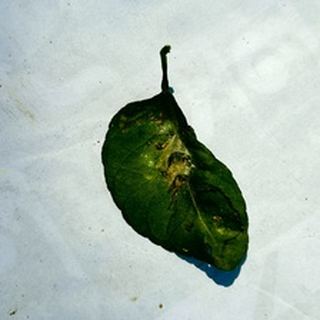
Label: lemon_spider_mites